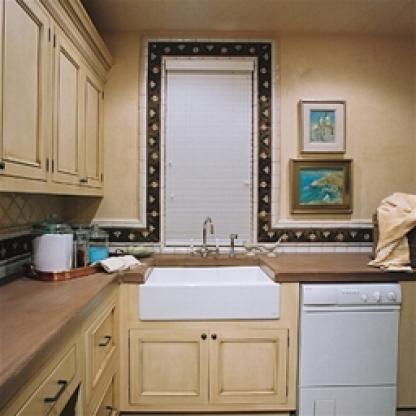
Scene: Indoor